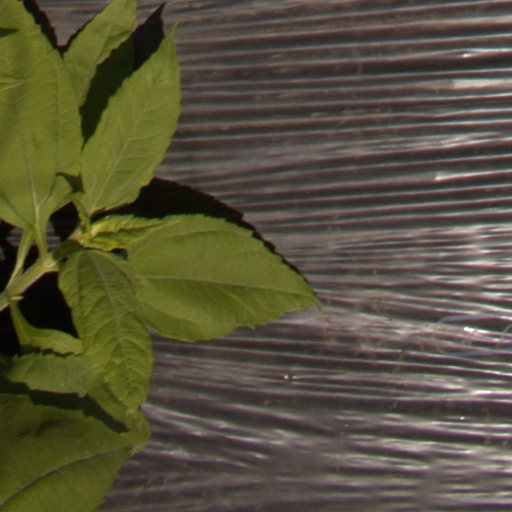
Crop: Jerusalem artichoke